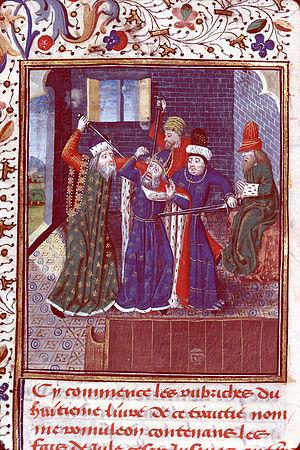
Besançon-BM-ms. 0850, f186 Romuléon-Assassinat de César
Le Romuléon (Miélot) est un ouvrage en français du XVᵉ siècle, traduction par Jean Miélot du livre Romuleon en latin écrit par Benvenuto da Imola. Il relate l'histoire de la Rome antique depuis la légende de sa fondation par Romulus et Rémus jusqu'à l'empereur Constantin.